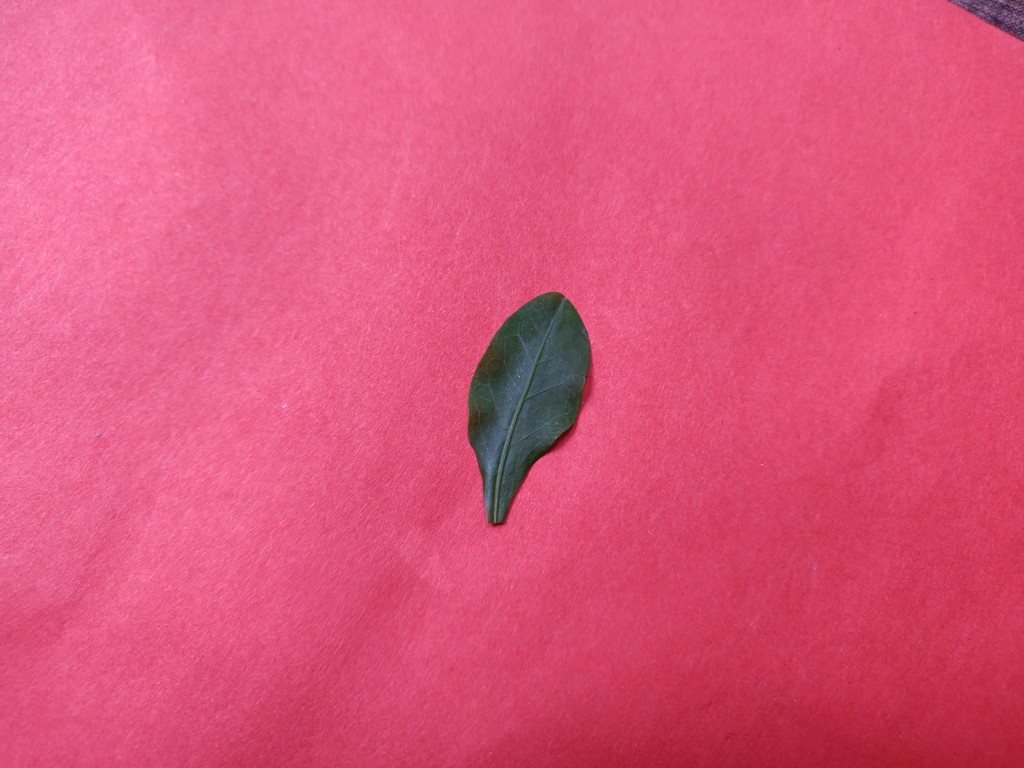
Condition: Healthy
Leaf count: single
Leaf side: front